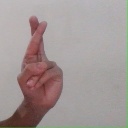
अक्षर: र